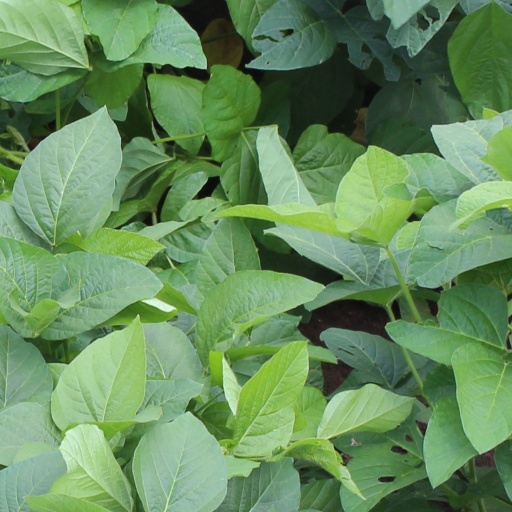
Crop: soybean